Pelikan

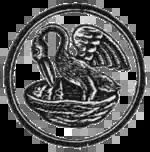
The first Pelikan logo, designed in 1878

The roots of the company can be traced to 1838, when chemist Carl Hornemann founded a paint and ink factory in Hanover, Germany. The date of the first price list of the company, 28 April, is set as the company's foundation date.